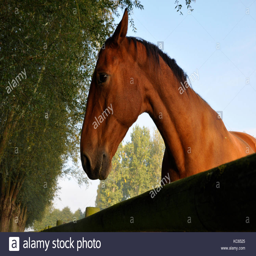
horse in a field on a beautiful morning